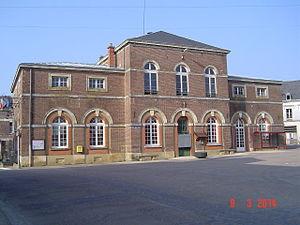
Saint-Mards-en-Othe - La mairie
Saint-Mards-en-Othe est une commune française, située dans le département de l'Aube en région Grand Est.